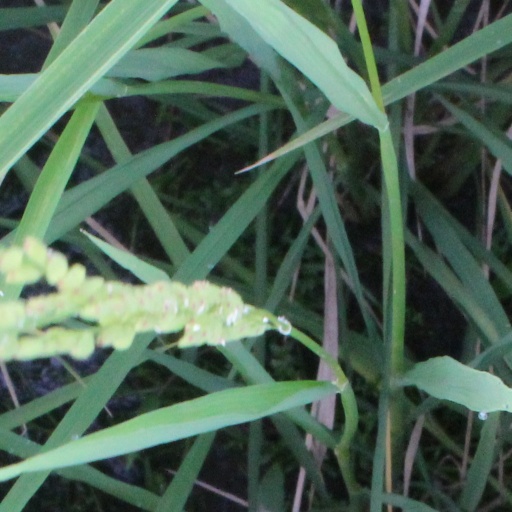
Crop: rice